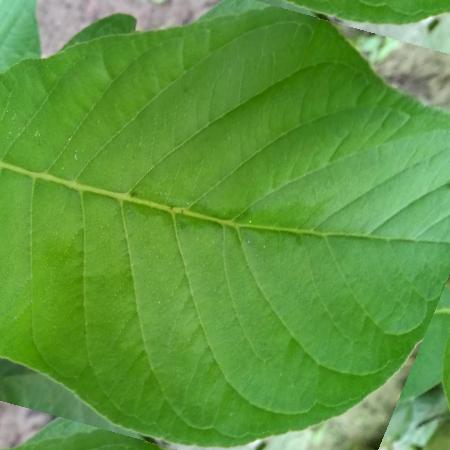
Label: Disease Free